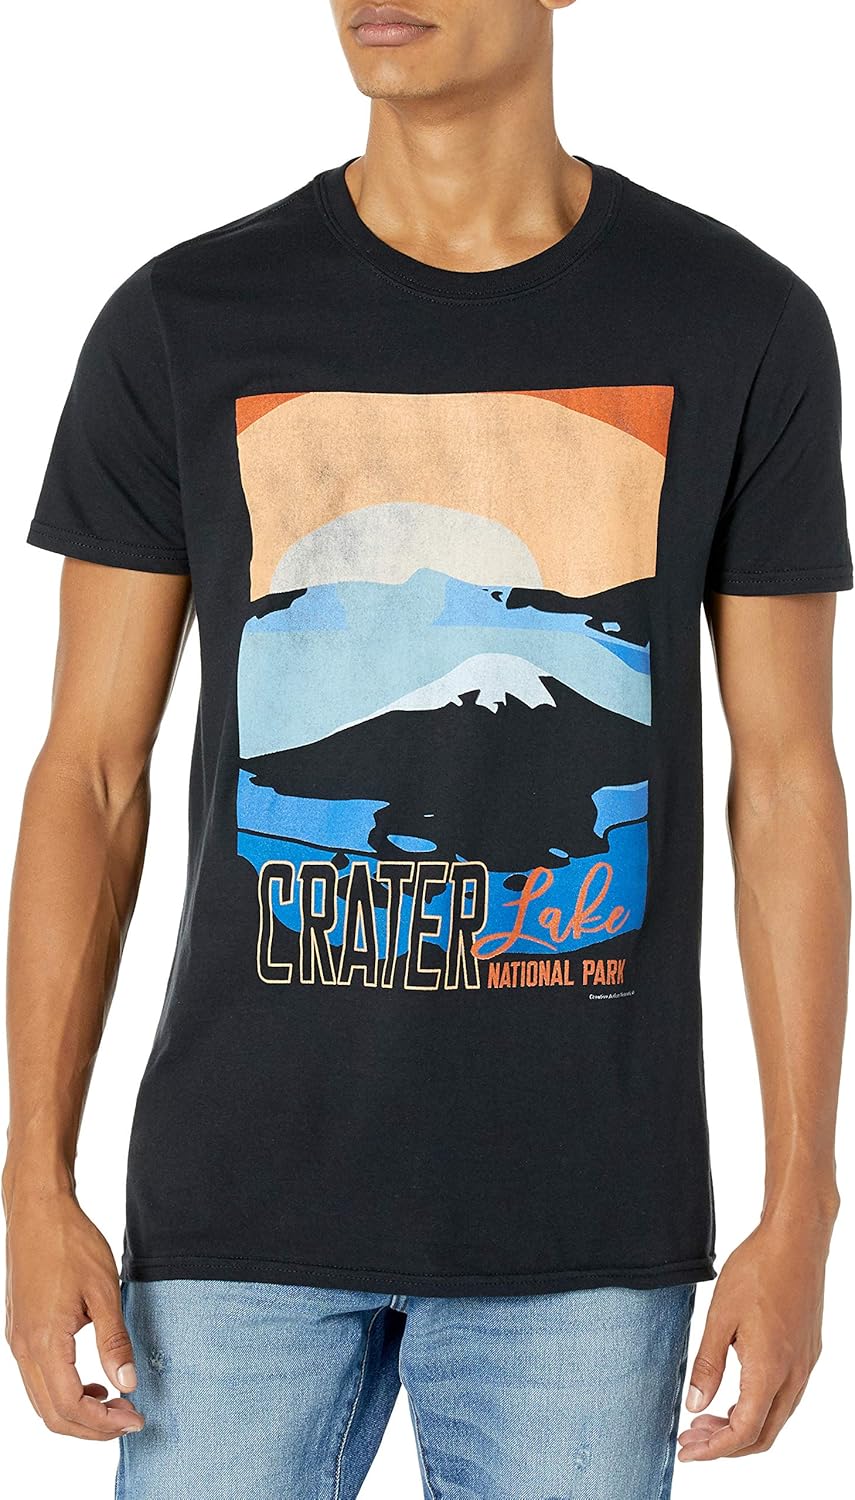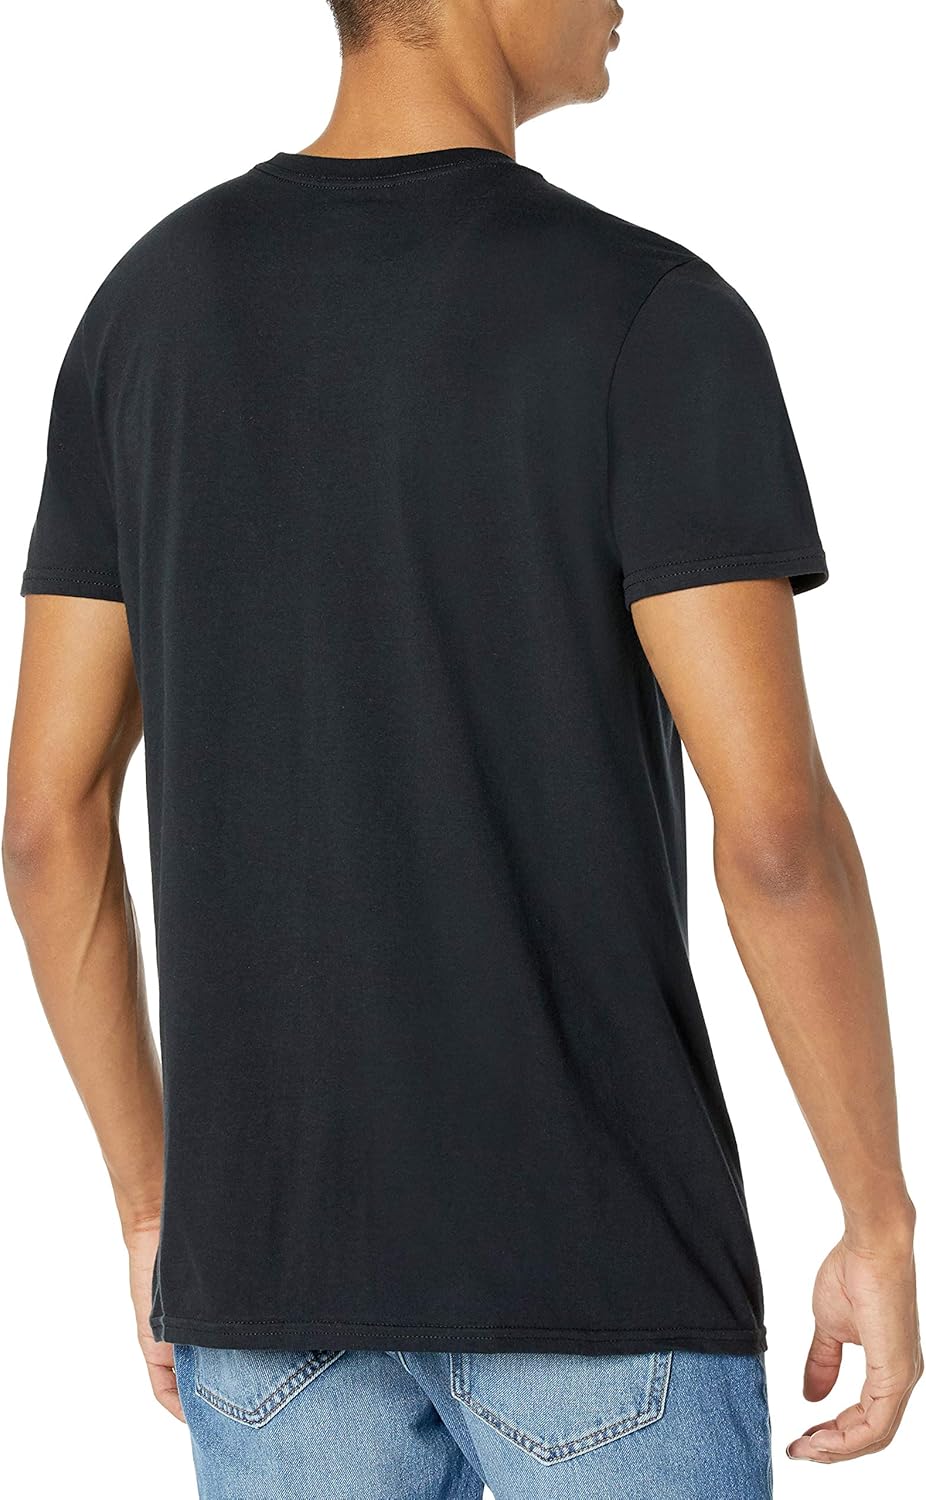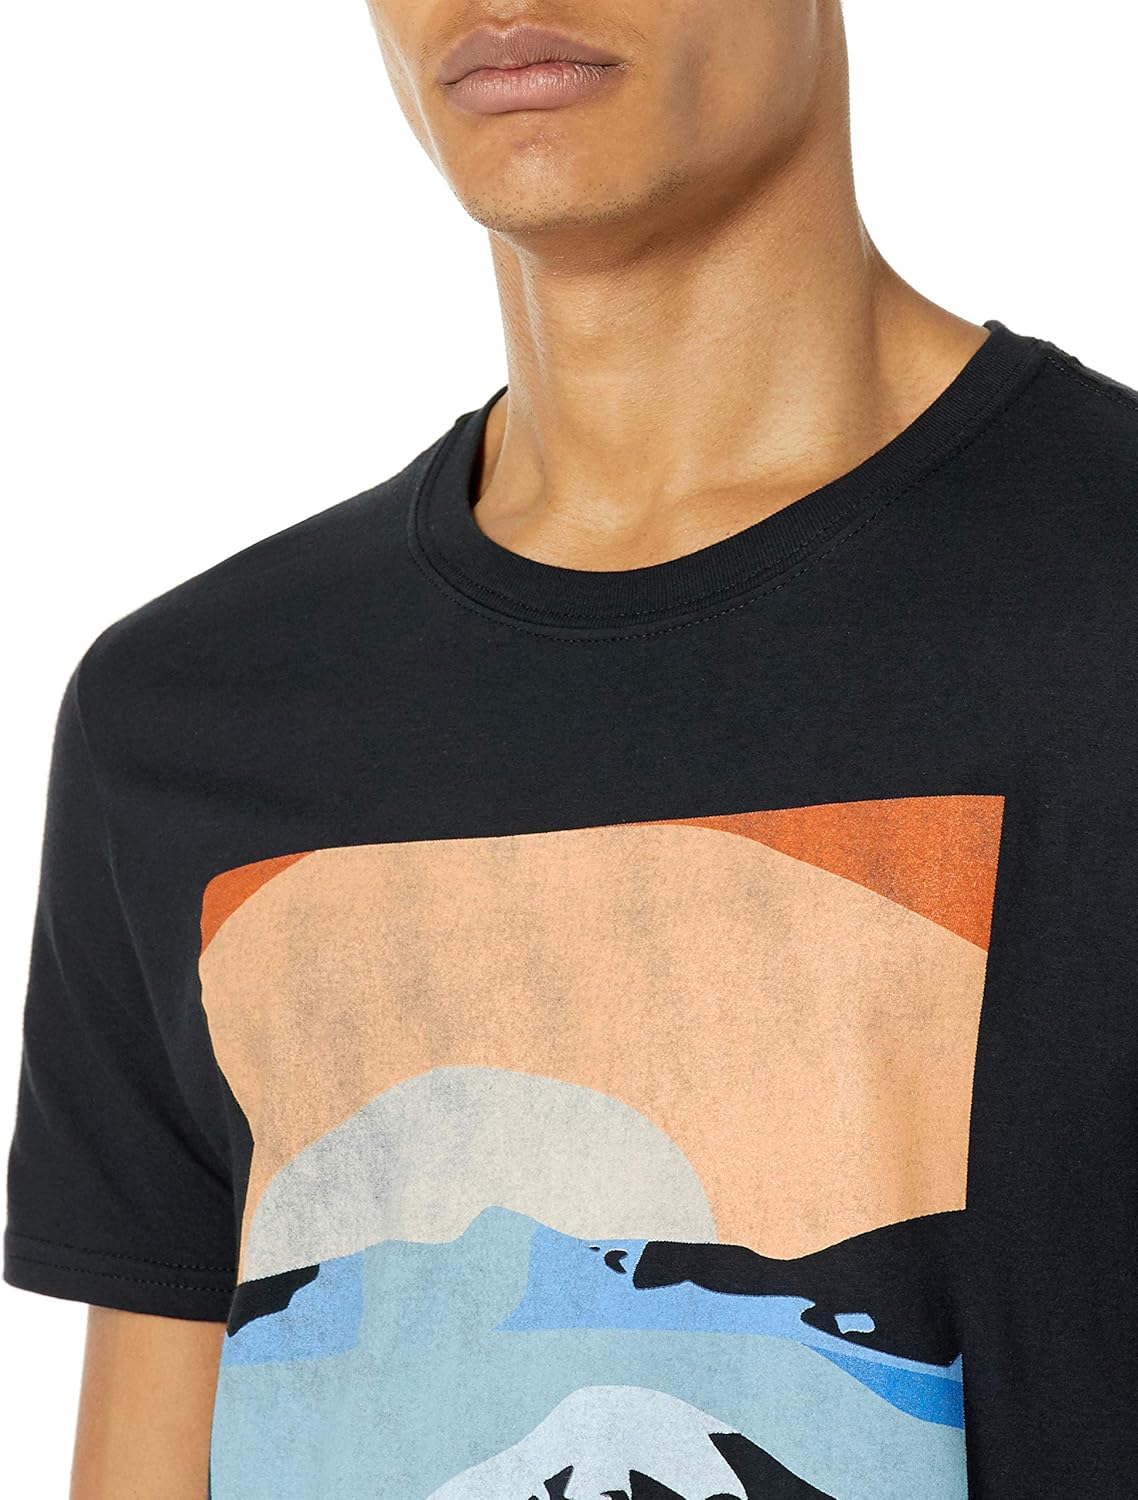
Goodthreads Men's Music Short Sleeve Graphic Tee
Category: AMAZON FASHION
An Amazon brand -This casual wardrobe-essential tee features a lightweight fit for comfortable everyday wear Goodthreads’ collection of men’s clothing is crafted with care and takes wear-everywhere apparel to the next level. Create can’t-miss pairings with long- and short-sleeve button-down shirts in standard and slim fits, plus chino pants and shorts made from wrinkle-free non-iron fabric. With these classics—and T-shirts, polo shirts, and outerwear to round out your look—Goodthreads is your go-to for wardrobe staples with the style you want.
Features: 100% Cotton | Imported | Pull On closure | Machine Wash | This casual wardrobe-essential tee features a lightweight fit for comfortable everyday wear | Great for layering or wearing alone, this cotton T-shirt features a crewneck, short sleeves, and your favorite graphics | At Goodthreads, we are on a mission to create incredible clothes crafted with care